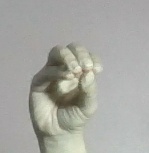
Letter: ha